2015 Irwin Tools Night Race

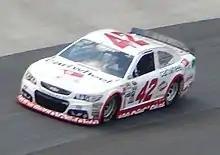
Kyle Larson was the fastest in the first practice session.

Kyle Larson was the fastest in the first practice session with a time of 14.779 and a speed of . Towards the tail-end of the session, Martin Truex Jr. blew a right-front tire and slammed the wall exiting turn 2. The damage done to the left-front control arm forced him to switch to his backup car. Because this change took place prior to qualifying, he won't start the race from the rear of the field.